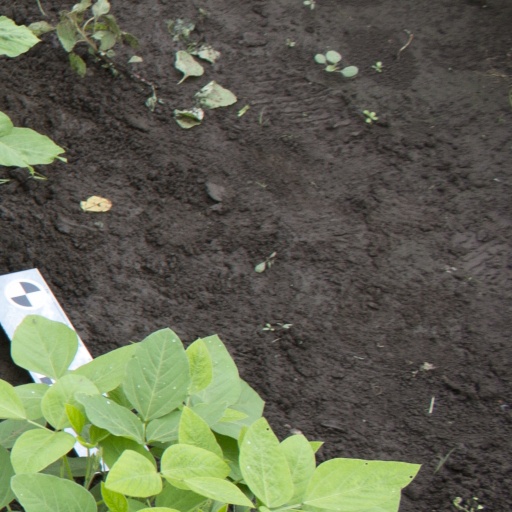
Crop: soybean